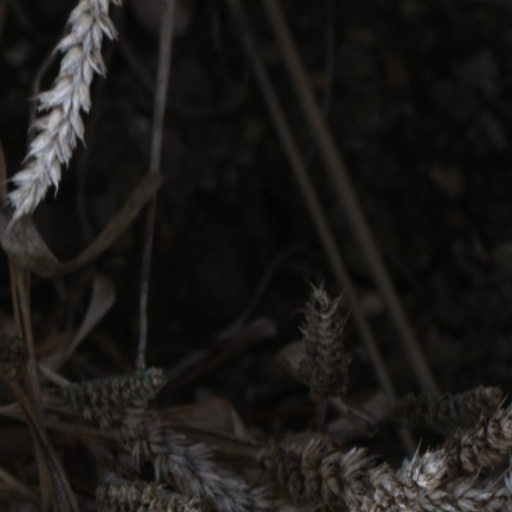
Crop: wheat